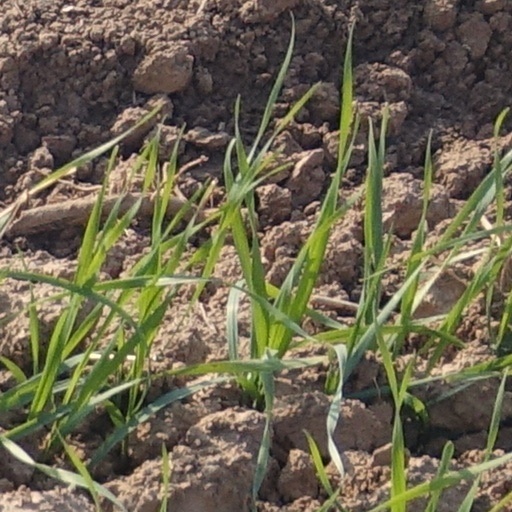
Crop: wheat